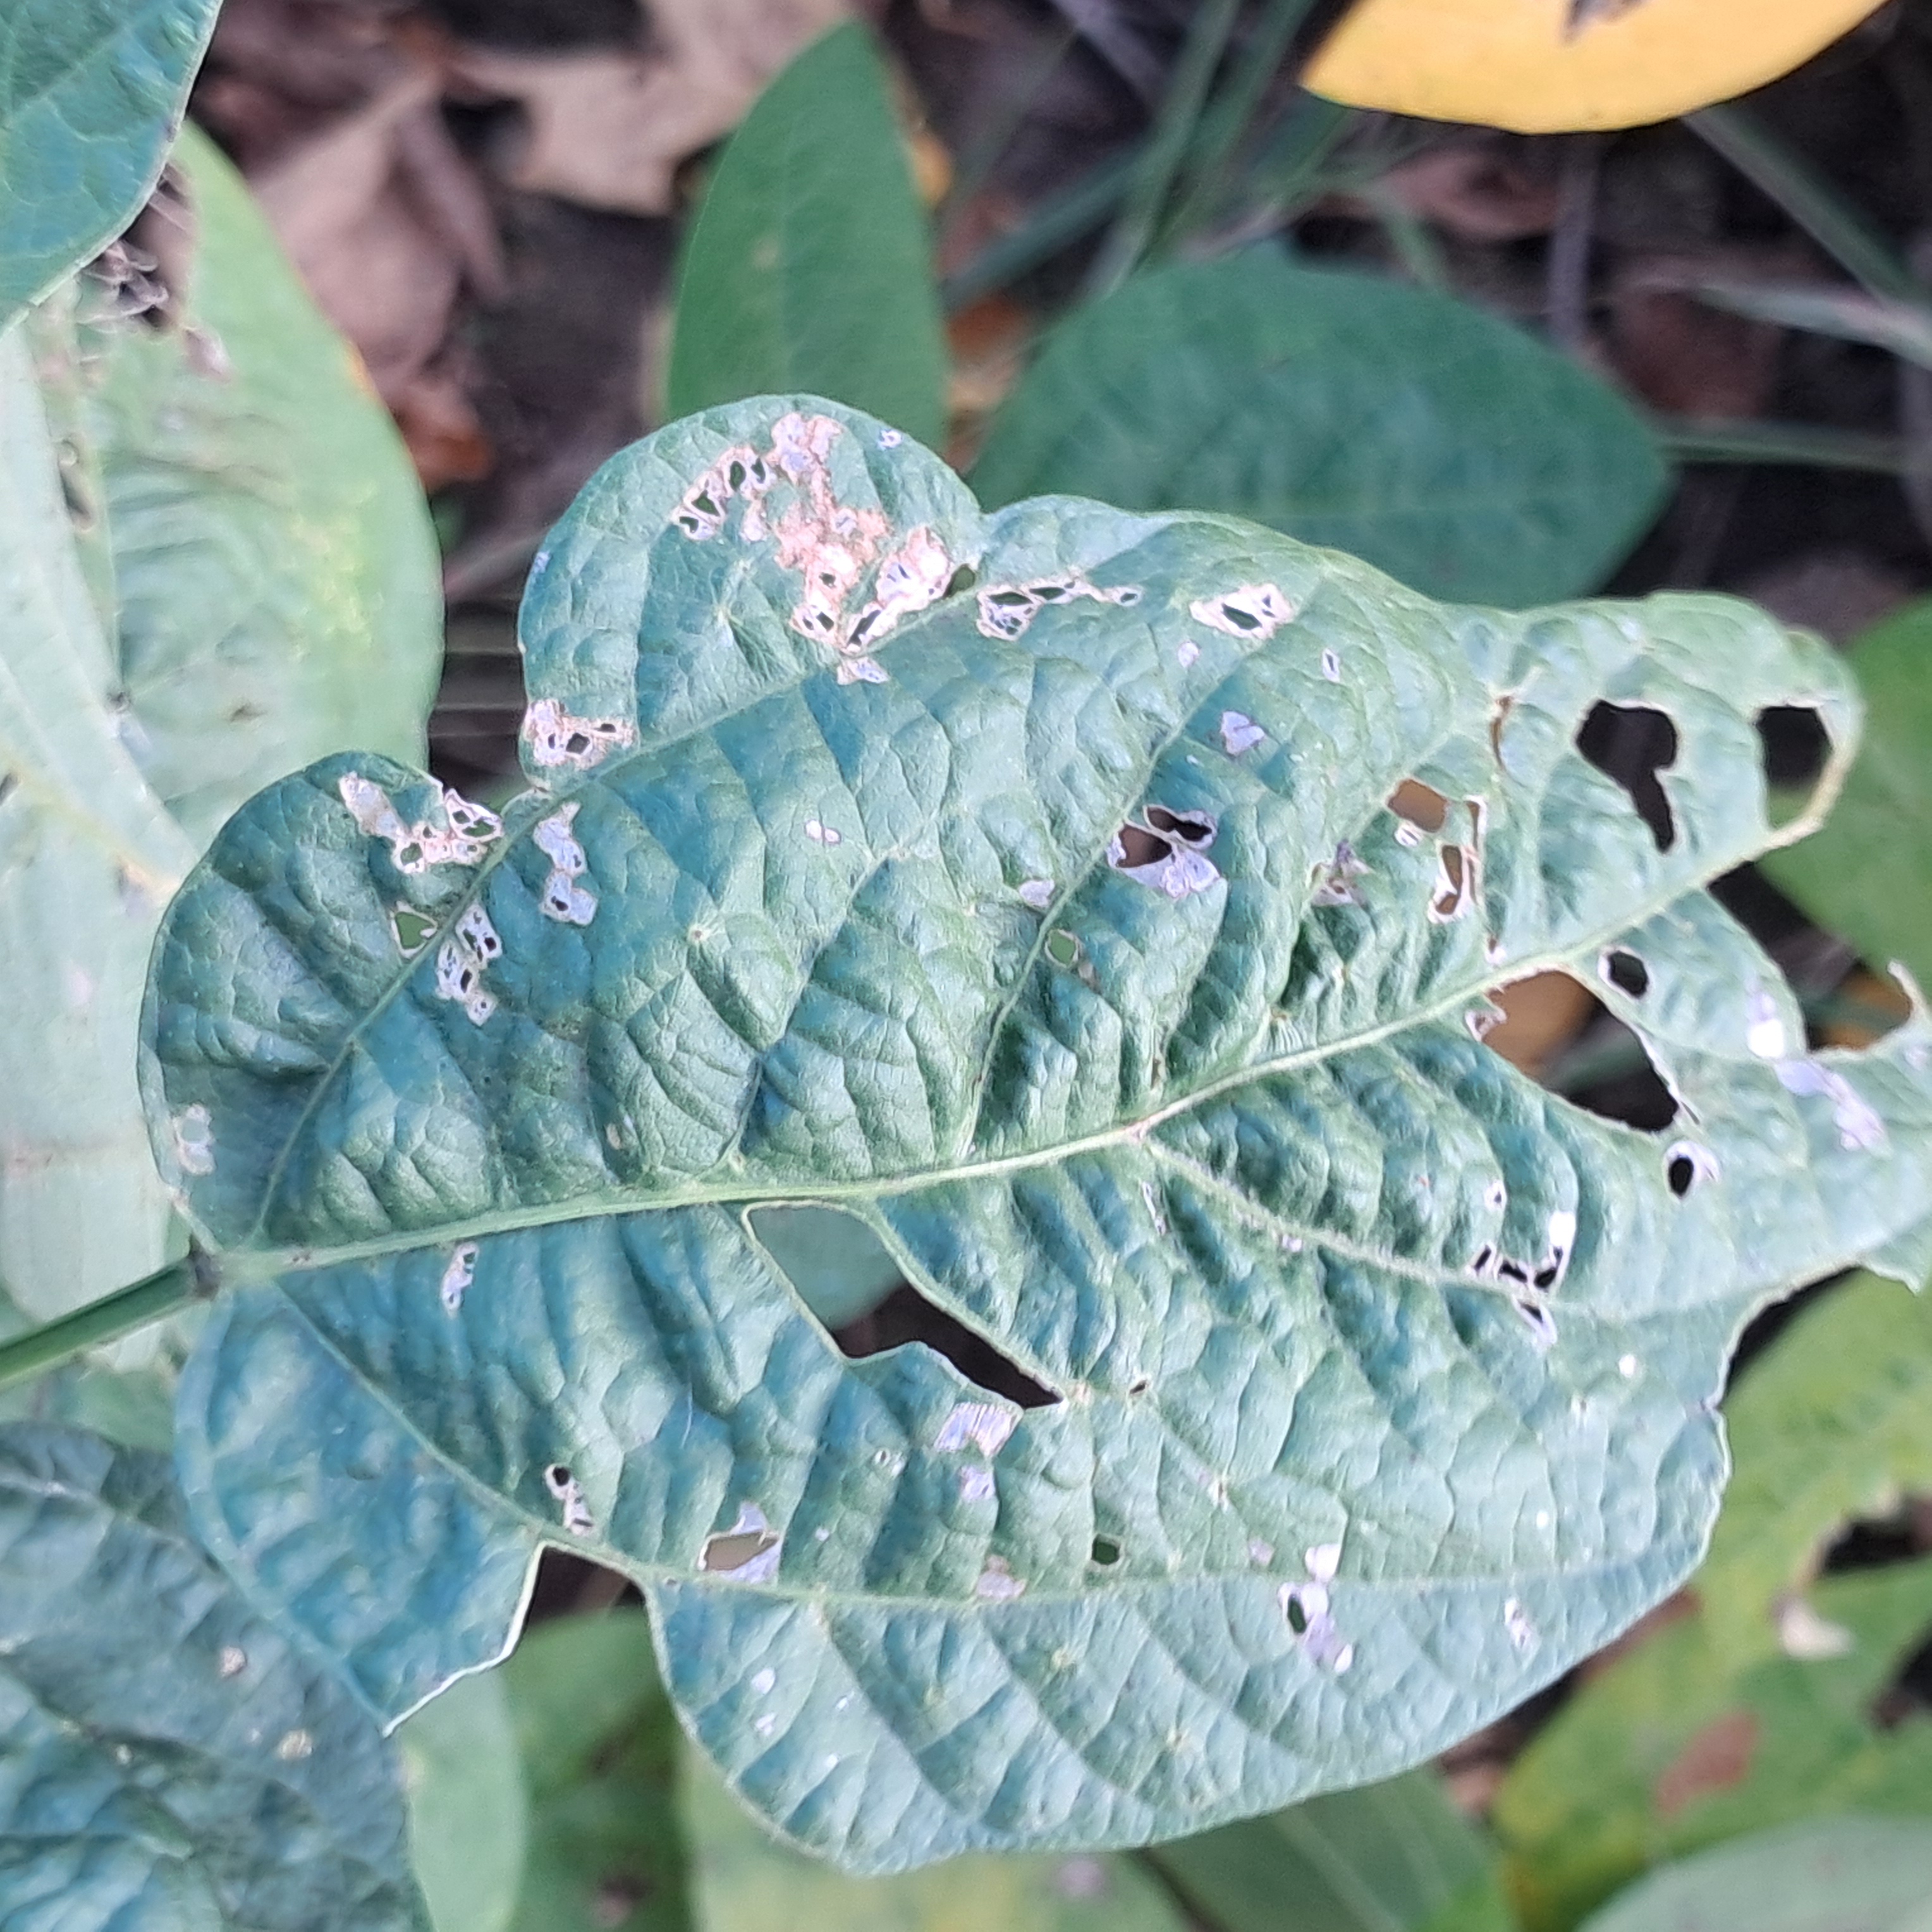
Label: Mosaic